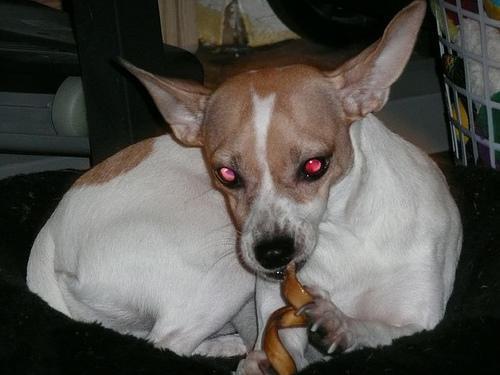
Chihuahua